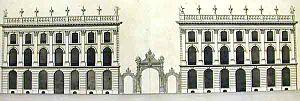
Tracé des pavillons latéraux et du projet initial de grilles
La place Stanislas est une place appartenant à un ensemble urbain classique situé à Nancy, dans la région Lorraine, en France, qui est inscrit au patrimoine mondial de l'UNESCO. Voulue par le duc de Lorraine Stanislas Leszczyński, elle a été construite entre 1751 et 1755 sous la direction de l'architecte Emmanuel Héré. Son nom et sa statue centrale ont évolué au gré des bouleversements de l'histoire de France ; elle porte son nom actuel depuis 1831. Le guide Lonely Planet a élu la place Stanislas 4e plus belle place du monde.